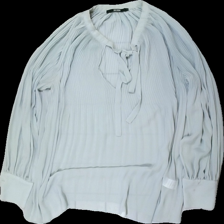
View: front
Type: Blouse
Category: Ladies
Brand: Bikbok
Colors: Blue
Material: 100% polyester
Cut: Regular
Size: L
Season: All
Stains: Major
Damage: fläckar
Damage location: top center
Damage 2: fläckar
Damage 2 location: middle center
Damage 3: fläckar arm
Damage 3 location: bottom right
Price range: <50
Recommended usage: Export
Description: blå  blus med flera fläckar över hela